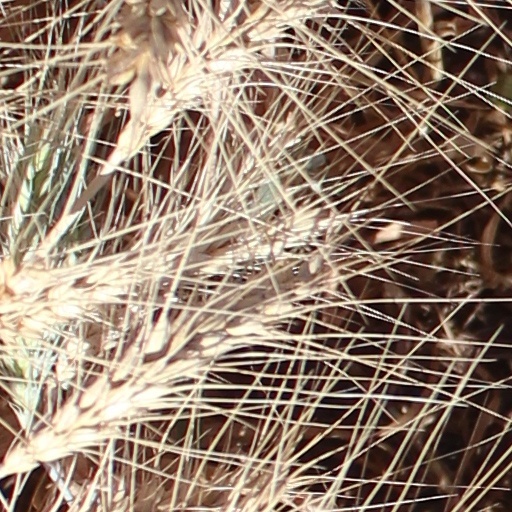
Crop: wheat